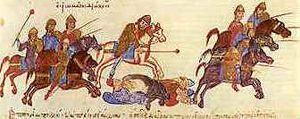
Cette page concerne l'année 996 du calendrier julien.